Erschwil

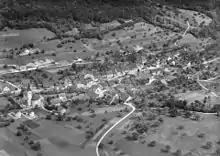
Areal image of Erschwil in 1953

, Erschwil had an unemployment rate of 2.5%. , there were 33 people employed in the primary economic sector and about 12 businesses involved in this sector. 224 people were employed in the secondary sector and there were 19 businesses in this sector. 67 people were employed in the tertiary sector, with 24 businesses in this sector. There were 449 residents of the municipality who were employed in some capacity, of which females made up 41.2% of the workforce.